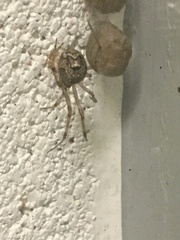
Species: Parasteatoda_tepidariorum